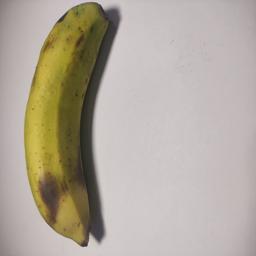
Banana variety: Sagor Kola